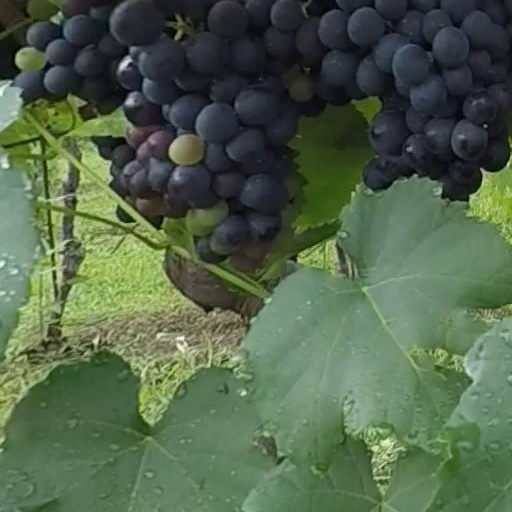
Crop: grape